Karl Lennart Oesch

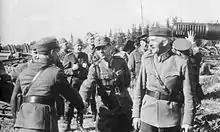
Oesch in Vyborg in 1941.

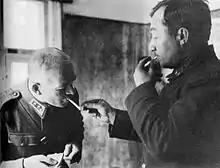
Soviet division commander General Vladimir Kirpichnikov, a prisoner of war, lights a cigarette for Oesch in 1941.

Following Finno-German negotiations that had been ongoing from at least May 1941, the Finns mobilized on 10 June 1941 in preparation for the Continuation War, the Finnish component of the German invasion of the Soviet Union. As part of these preparations, Oesch's II Corps was renamed IV Corps. Consisting of the 4th, 8th, 10th and 12th divisions, it was initially tasked with the defense of the southernmost sector of the Finno-Soviet border on the shore of the Gulf of Finland.